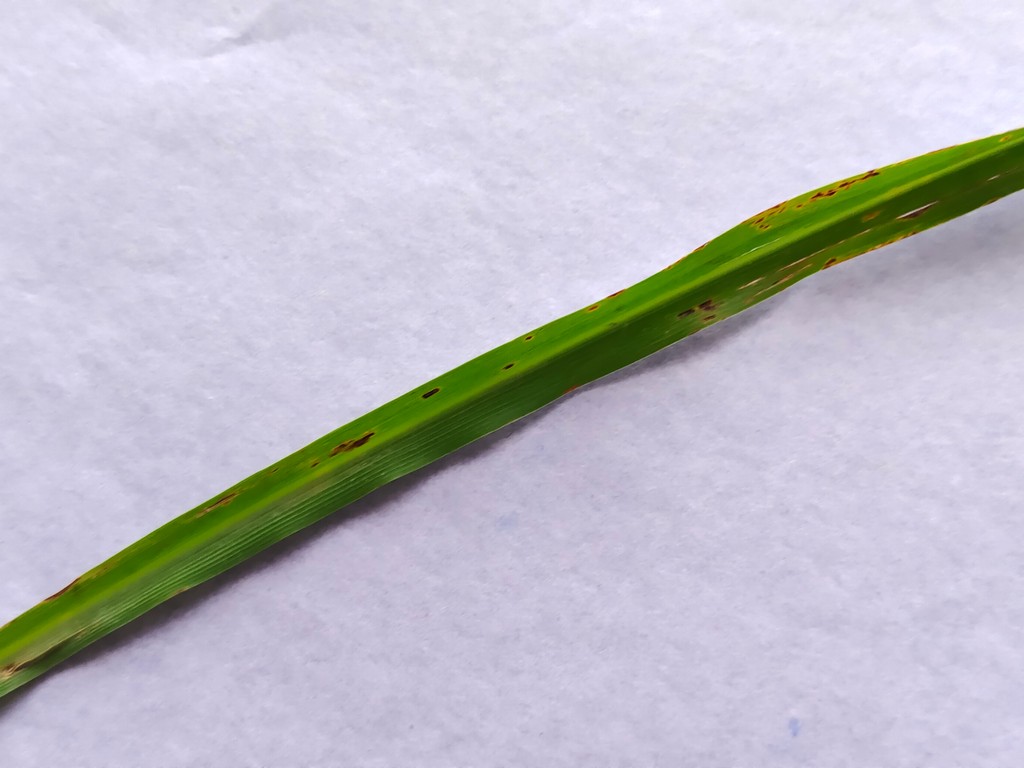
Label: Unhealthy